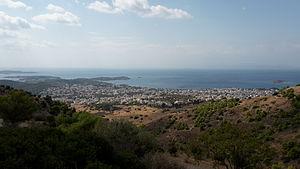
Voúla est une ancienne municipalité de Grèce ayant en 2011 une population de 28 364 habitants. Elle fait partie du dème de Vári-Voúla-Vouliagméni.